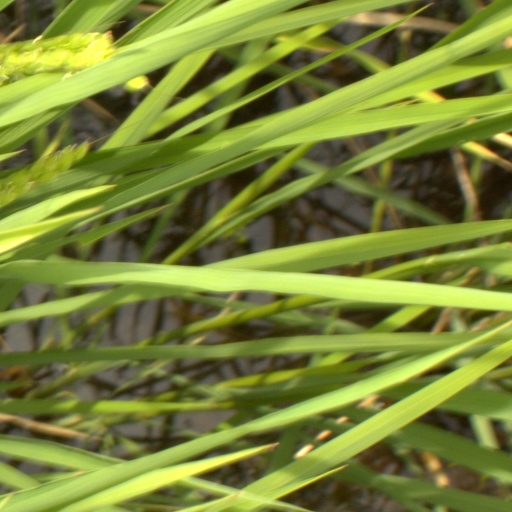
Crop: rice